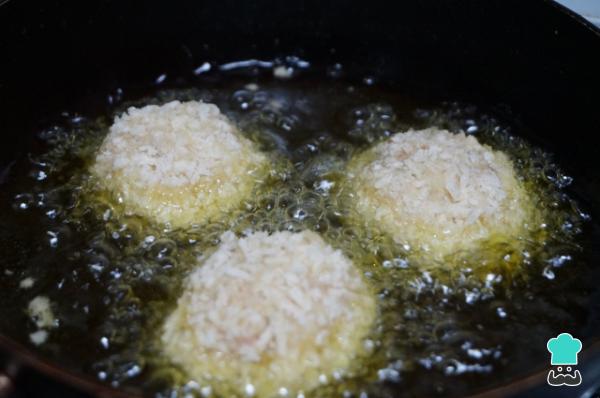
Coloca una sartén al fuego con abundante aceite y añade las croquetas en tandas hasta que las tengas todas hechas. Deben quedar bien doraditas por todo. ¿Qué te está pareciendo este rebozado de croquetas?